Casa Batlló

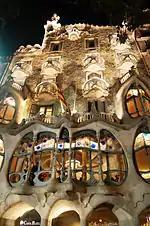
The façade has three distinct sections.

The Atrium or the light well is in the central part of the house and delivers air and lighting to all corners of the house. Gaudí had an obsession with light and how it reflected off certain surfaces. The wall of the atrium has different tones of blue as well as a diamond textile pattern all around the walls. The blue tiles allow an equal distribution of light to all the floors. The well has windows with wooden splits to allow them to be open and closed for ventilation. Gaudí wanted to make the bottom of the well feel like the bottom of the sea. The skylight allows light to come in and reflect off the ceramic tiles into the windows to naturally illuminate the house. The blue tiles are more intensely colored at the top and get opaquer towards the bottom. The diamond textiles match the rest of the house's use of different, functional shapes.